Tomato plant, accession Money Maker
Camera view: bottom (45 deg); turntable rotation: 240 degrees
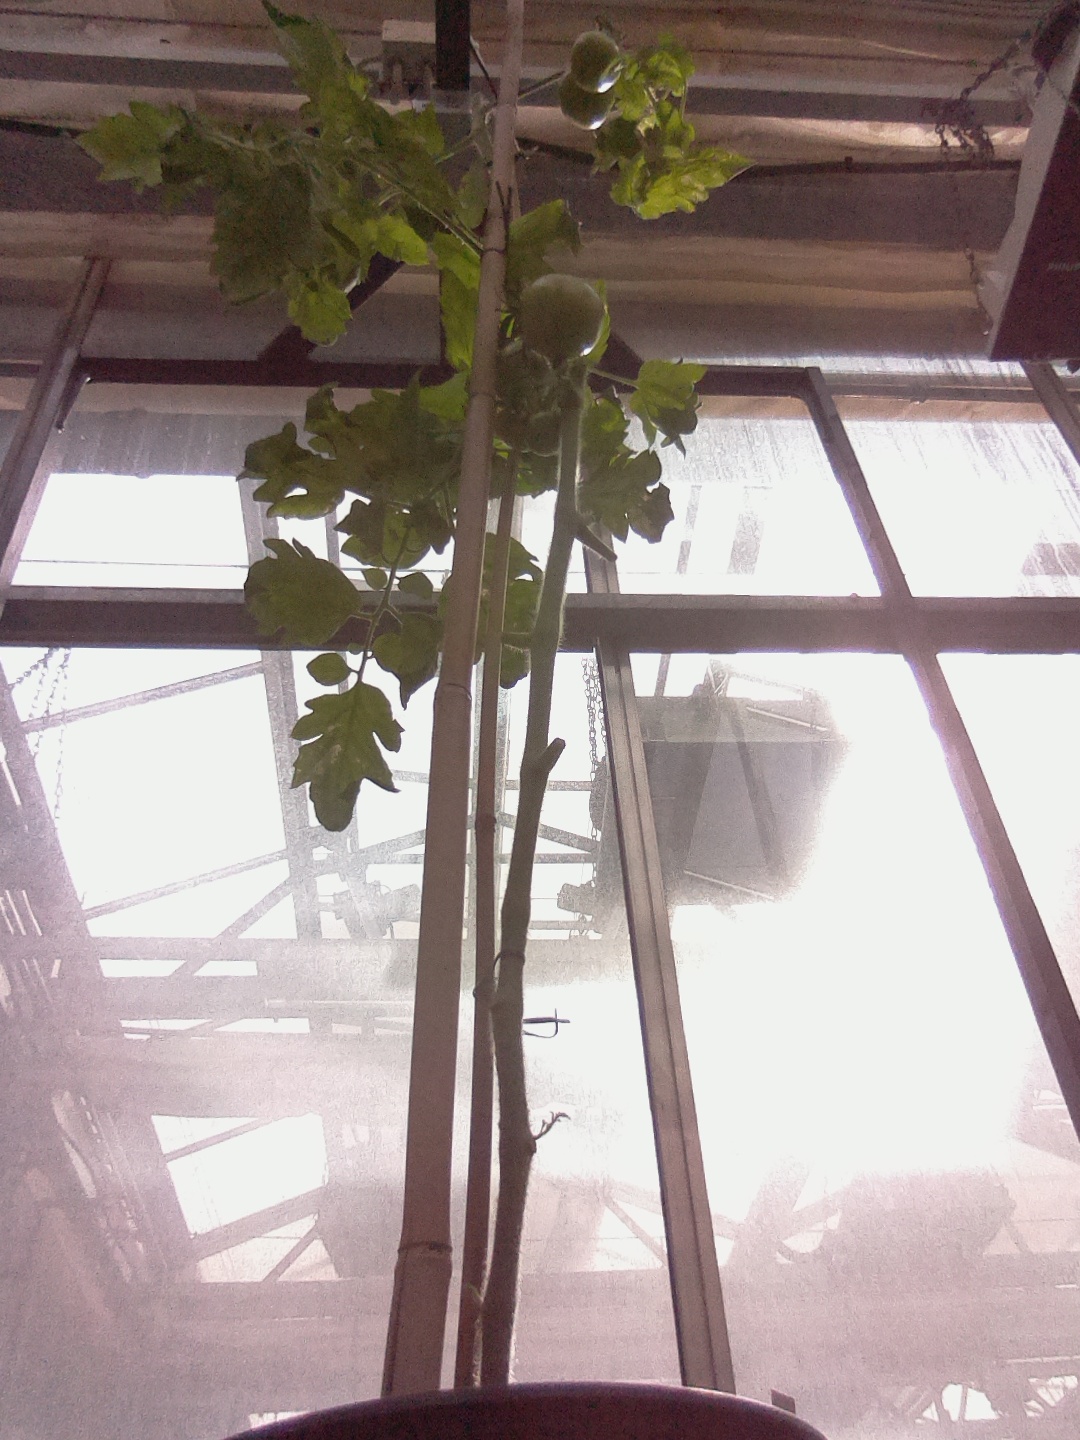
BBCH growth stage 75: 50%-60% of final fruit size